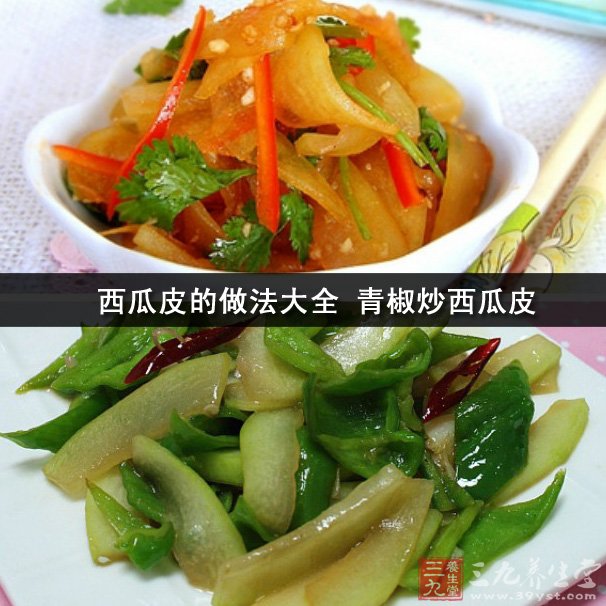
Label: trash